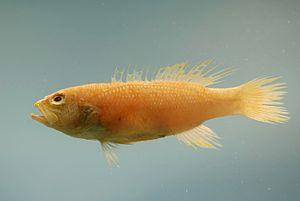
Les Liopropomini sont une tribu de poissons téléostéens.